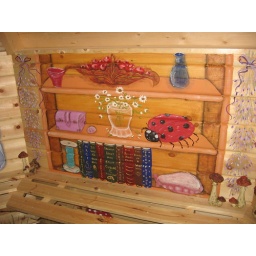
Painted wall in the barbecue house in the grounds